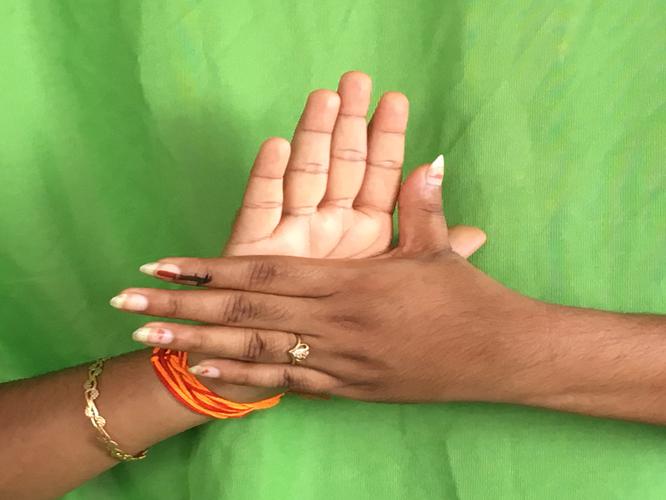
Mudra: Chakra
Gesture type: double_hand